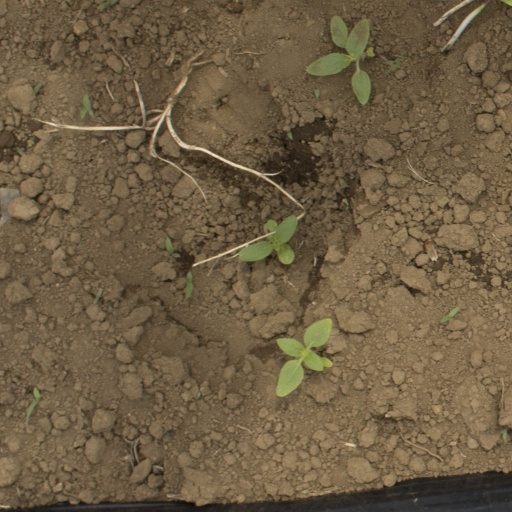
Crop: Jerusalem artichoke